Temescal Regional Recreational Area

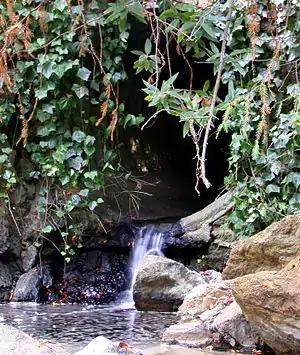
Temescal Creek in Temescal Regional Recreation Area, September 18, 2006

Lake Temescal is the main attraction in the park, which also offers trails, picnic areas, forest habitats, and bird watching. The lake was originally constructed as a drinking water reservoir for the city of Oakland. It was one of the first three parks opened to the public in 1936 by the East Bay Regional Park District (EBRPD).